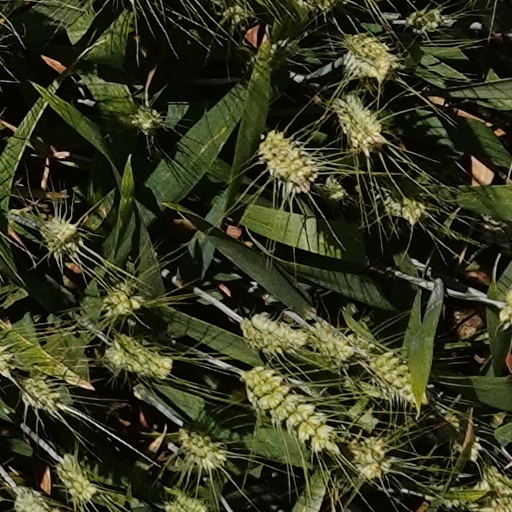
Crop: wheat